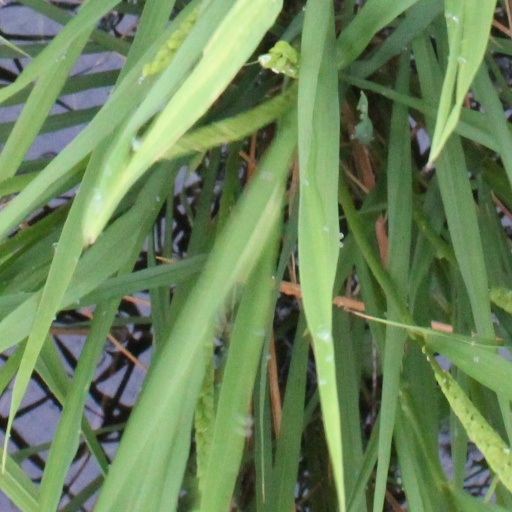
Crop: rice